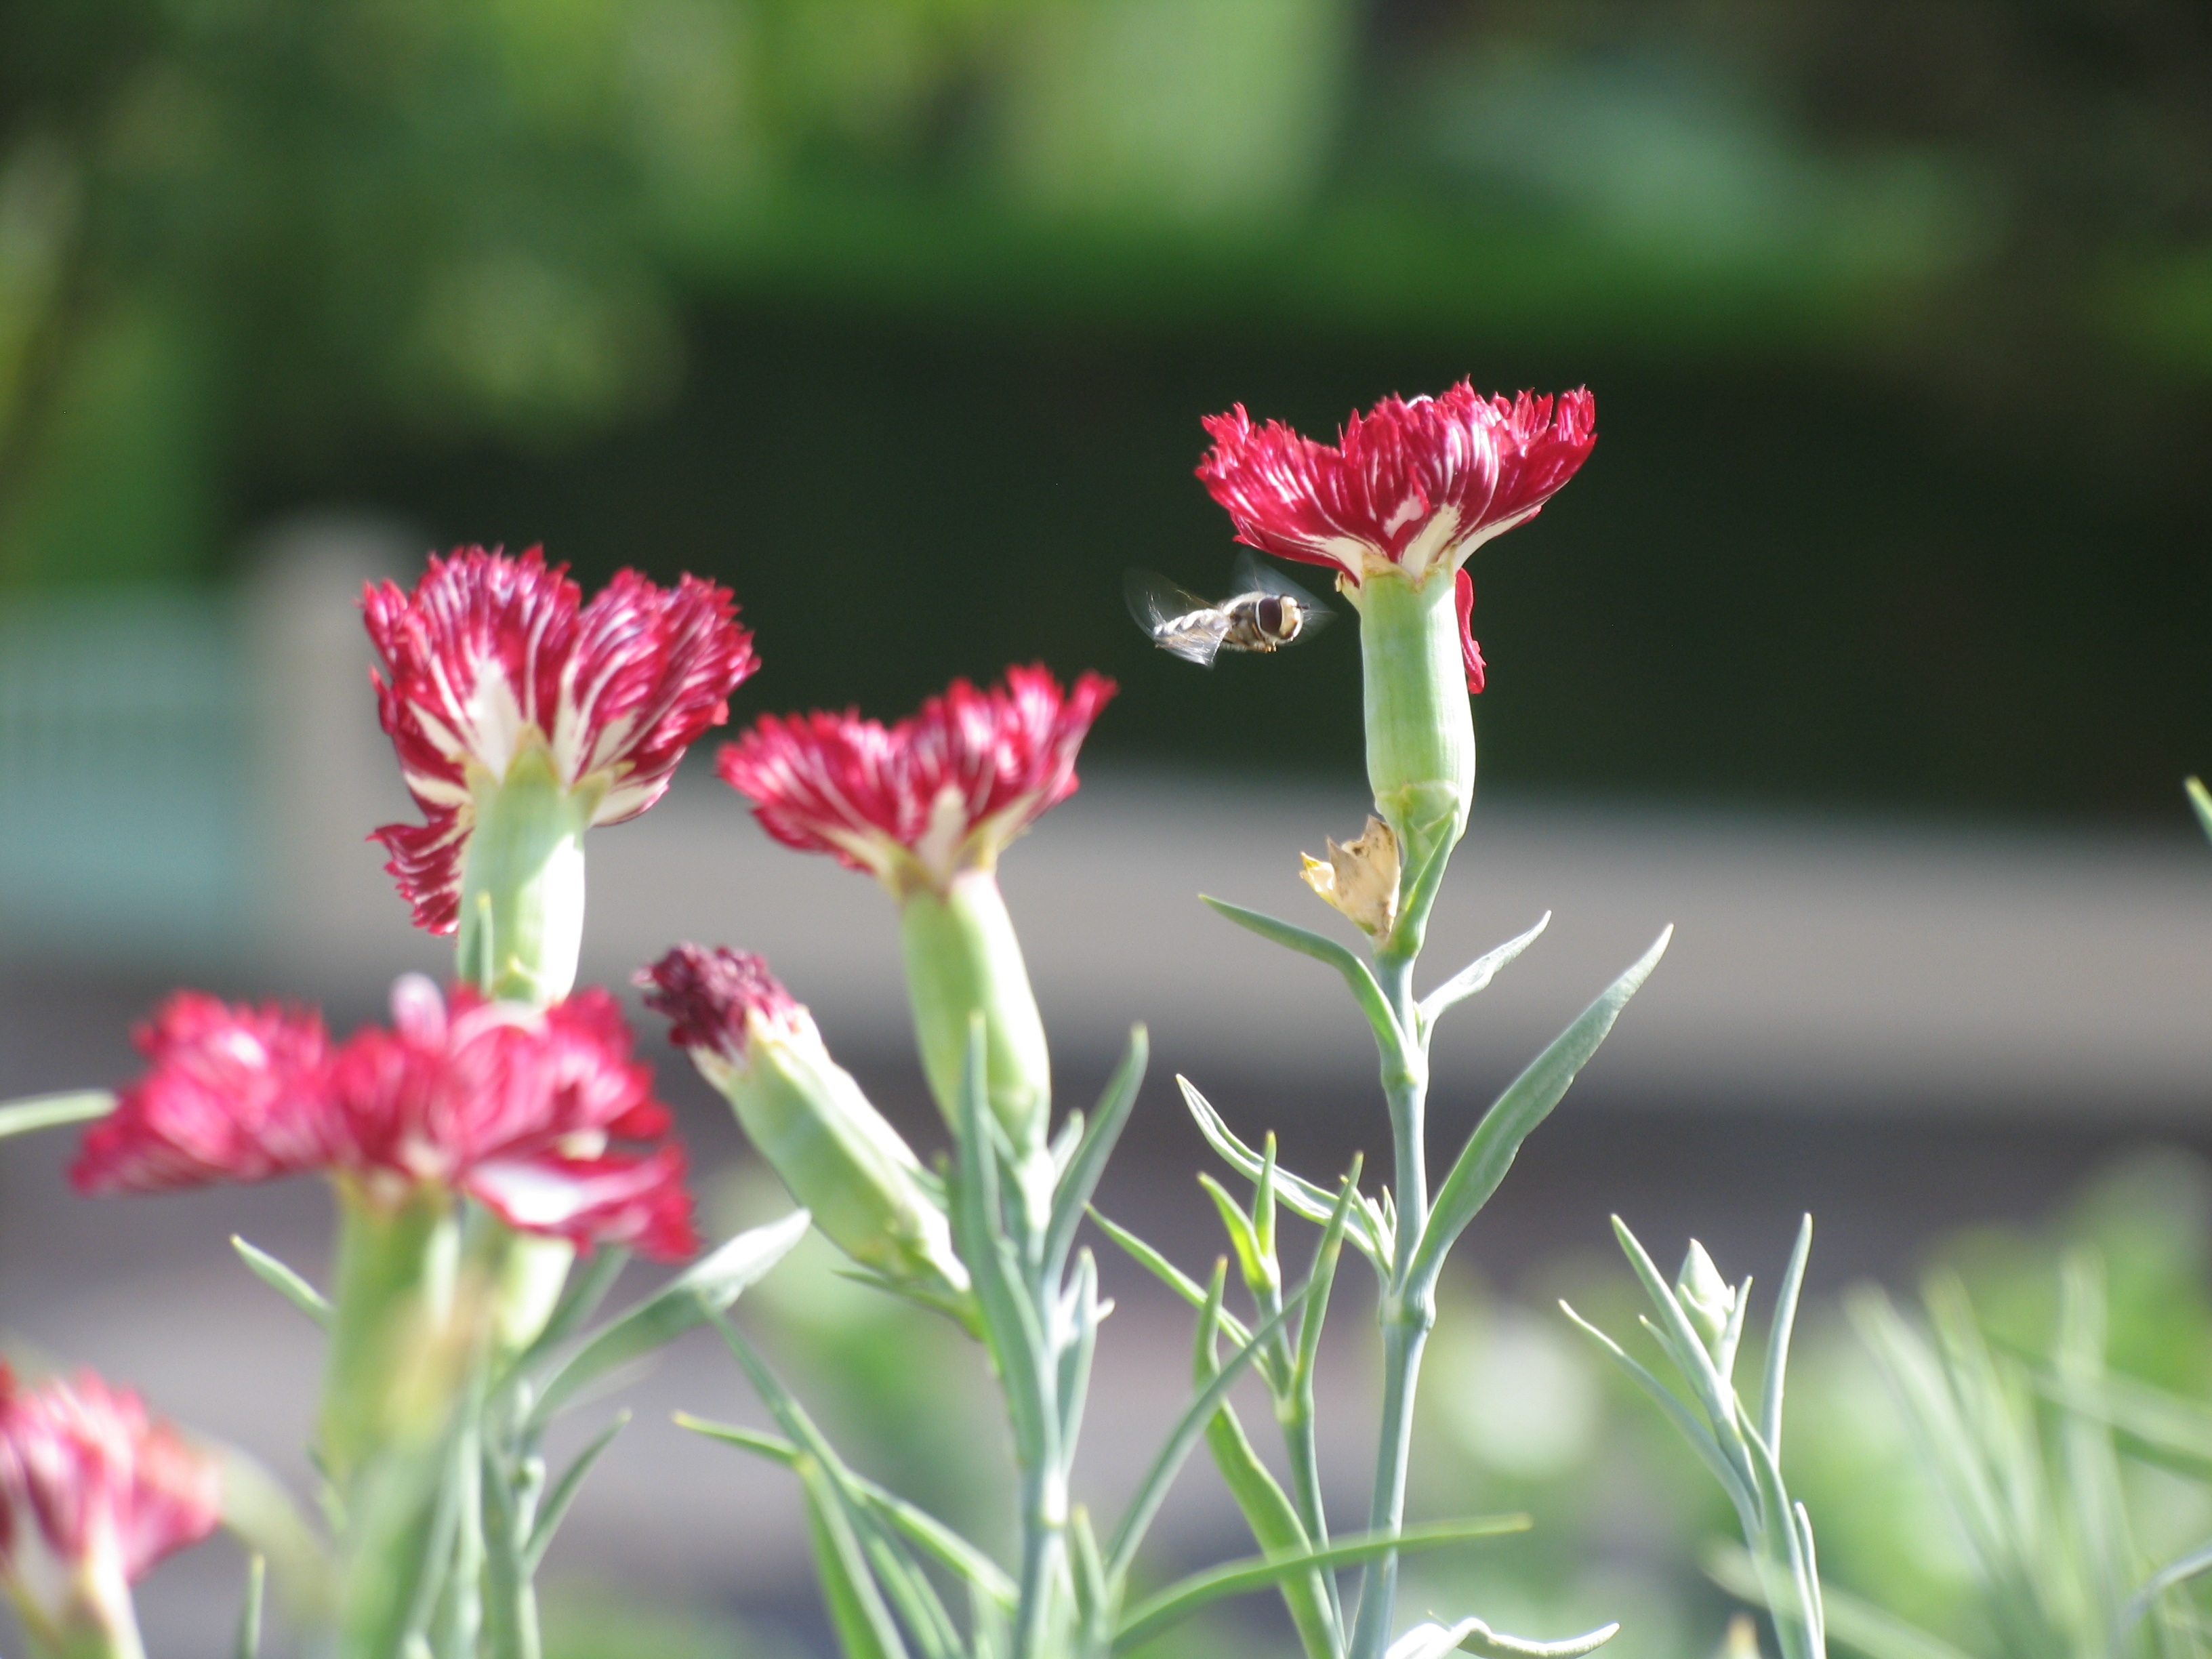
grass, blossom, plant, meadow, flower, herb, insect, botany, flora, wildflower, shrub, carnation, bee, dianthus, forage, macro photography, flowering plant, illet, annual plant, grass family, plant stem, land plant, pink family, castilleja